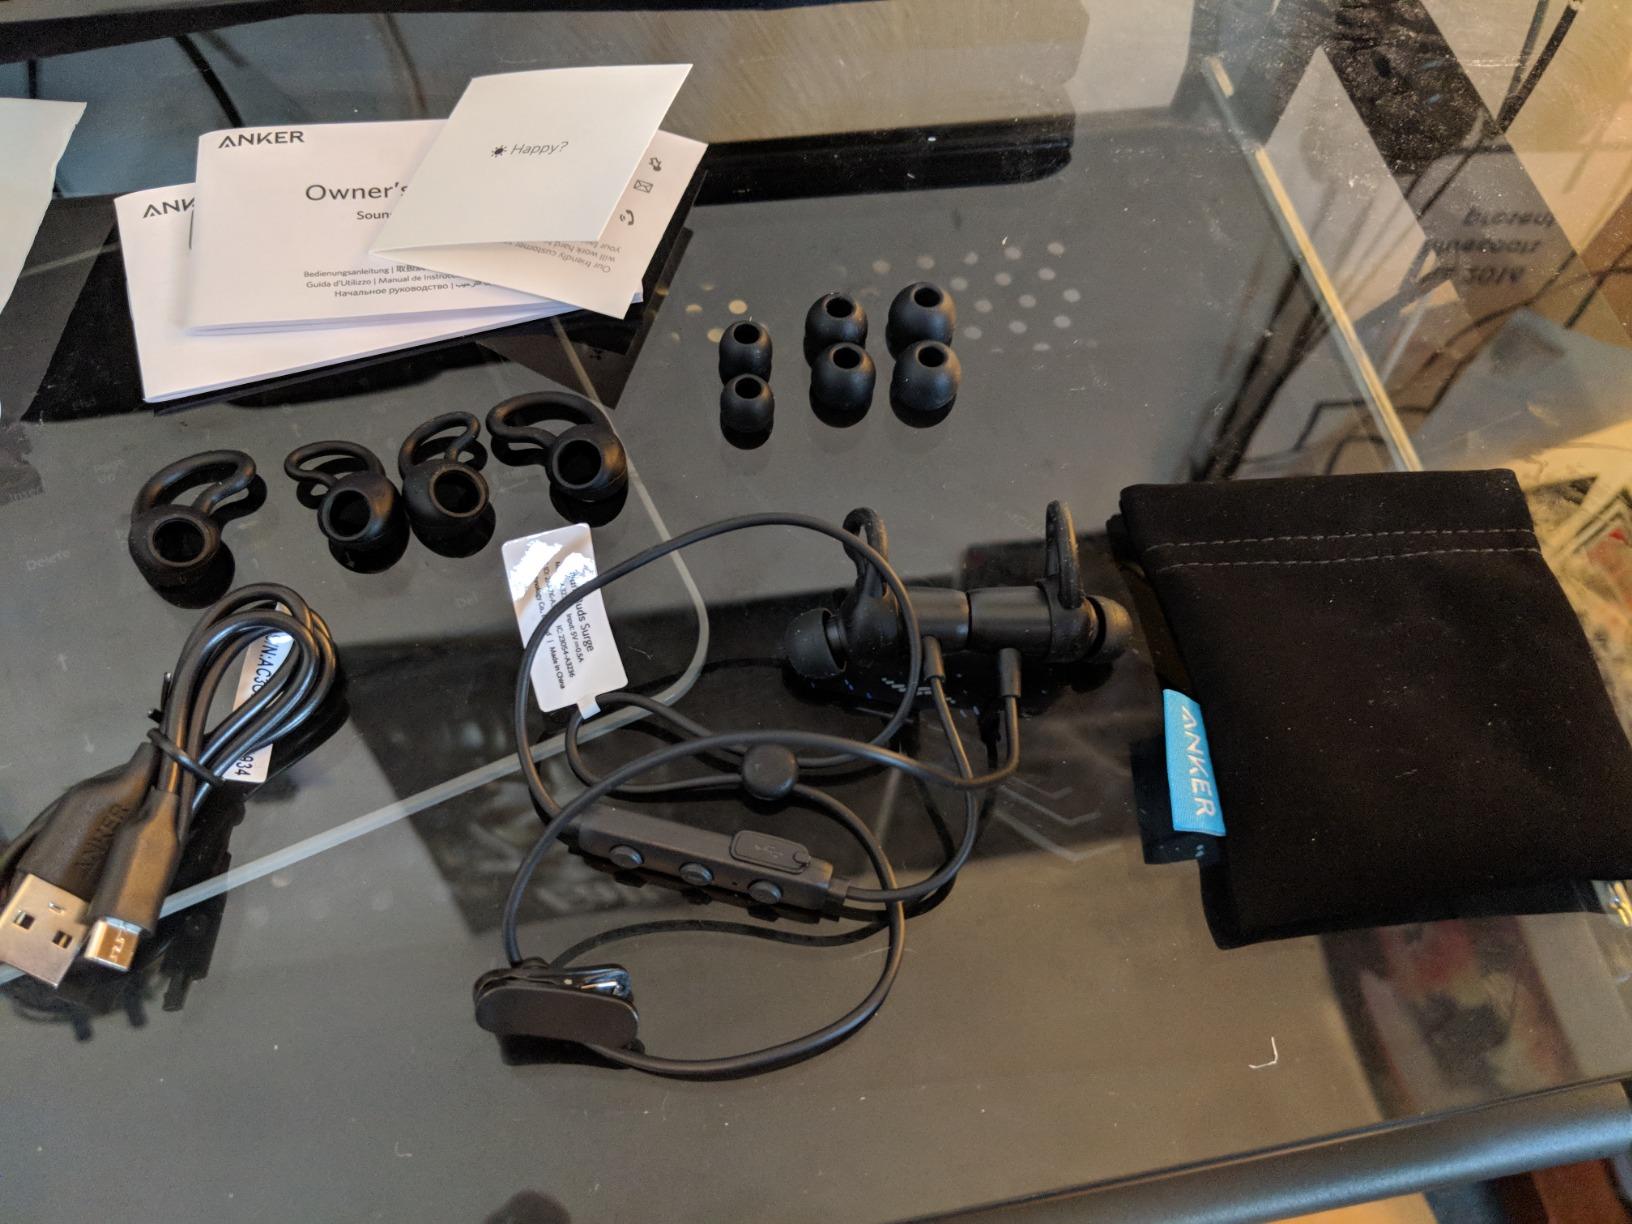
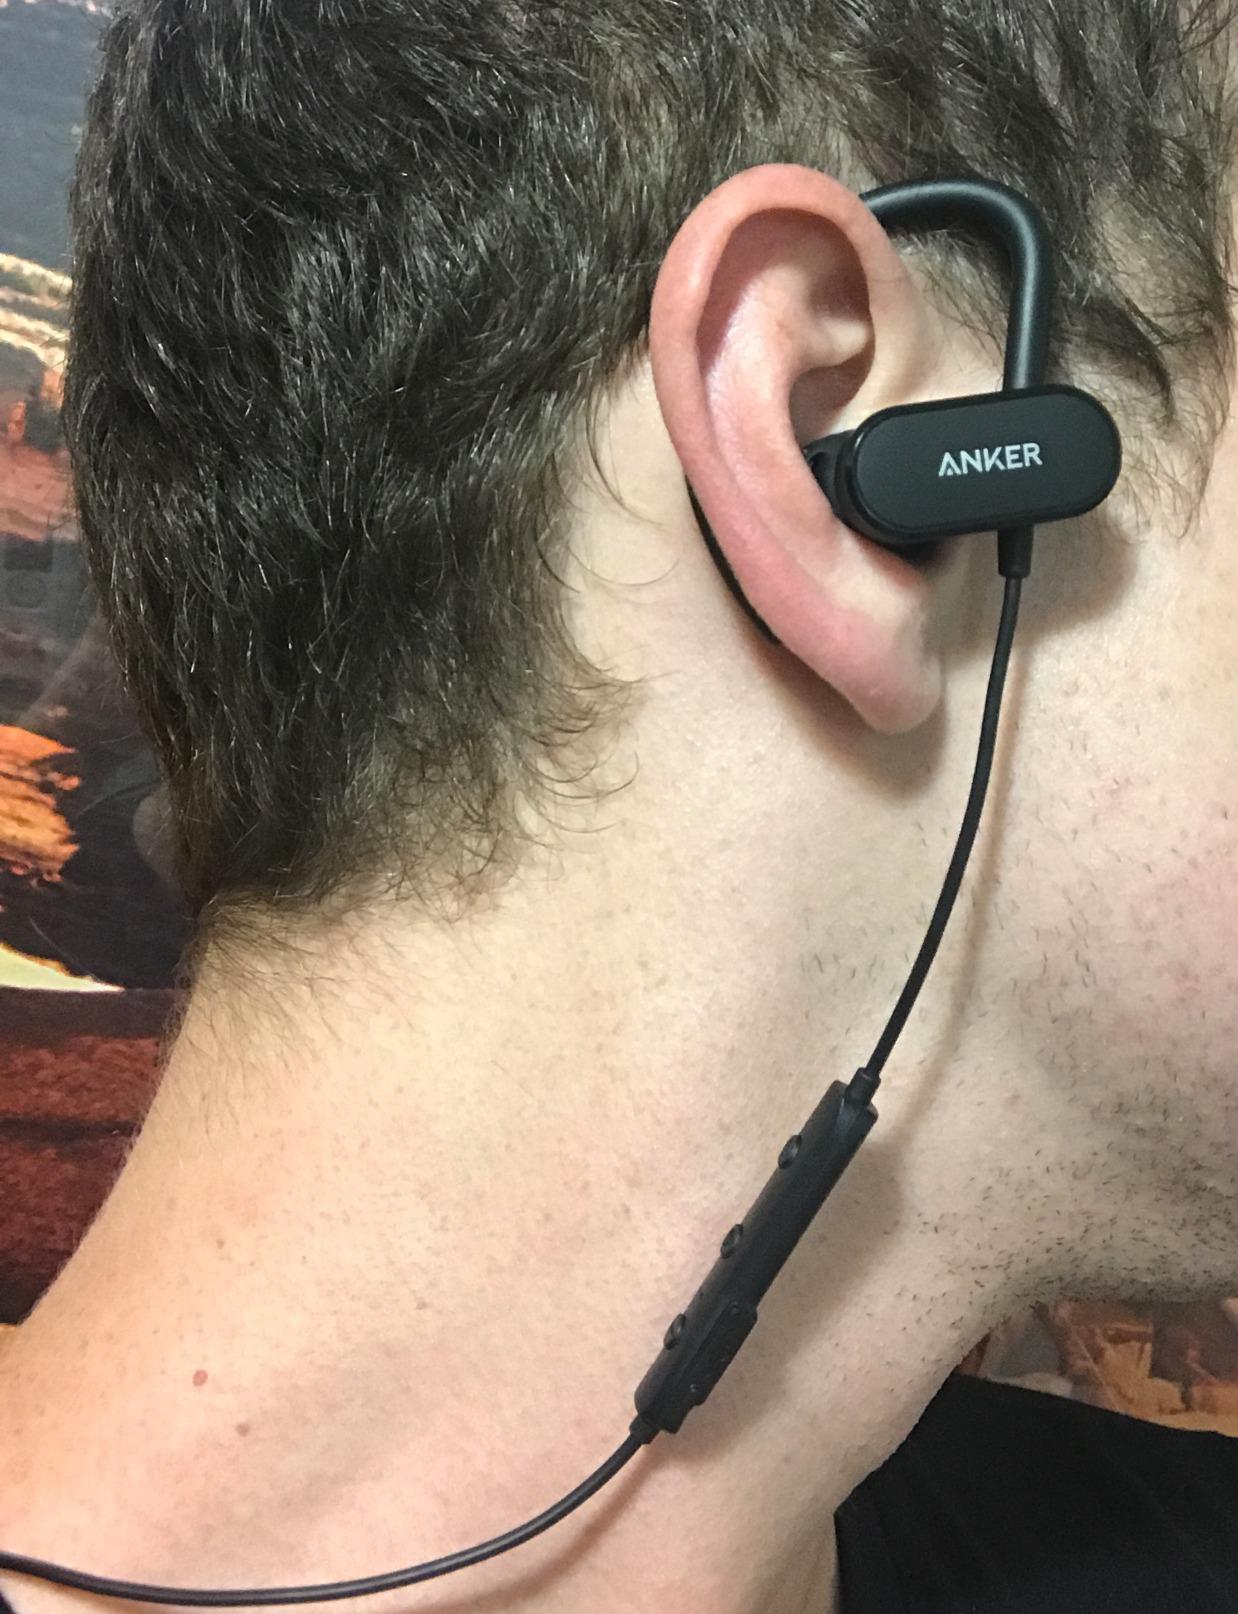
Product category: headphones
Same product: no